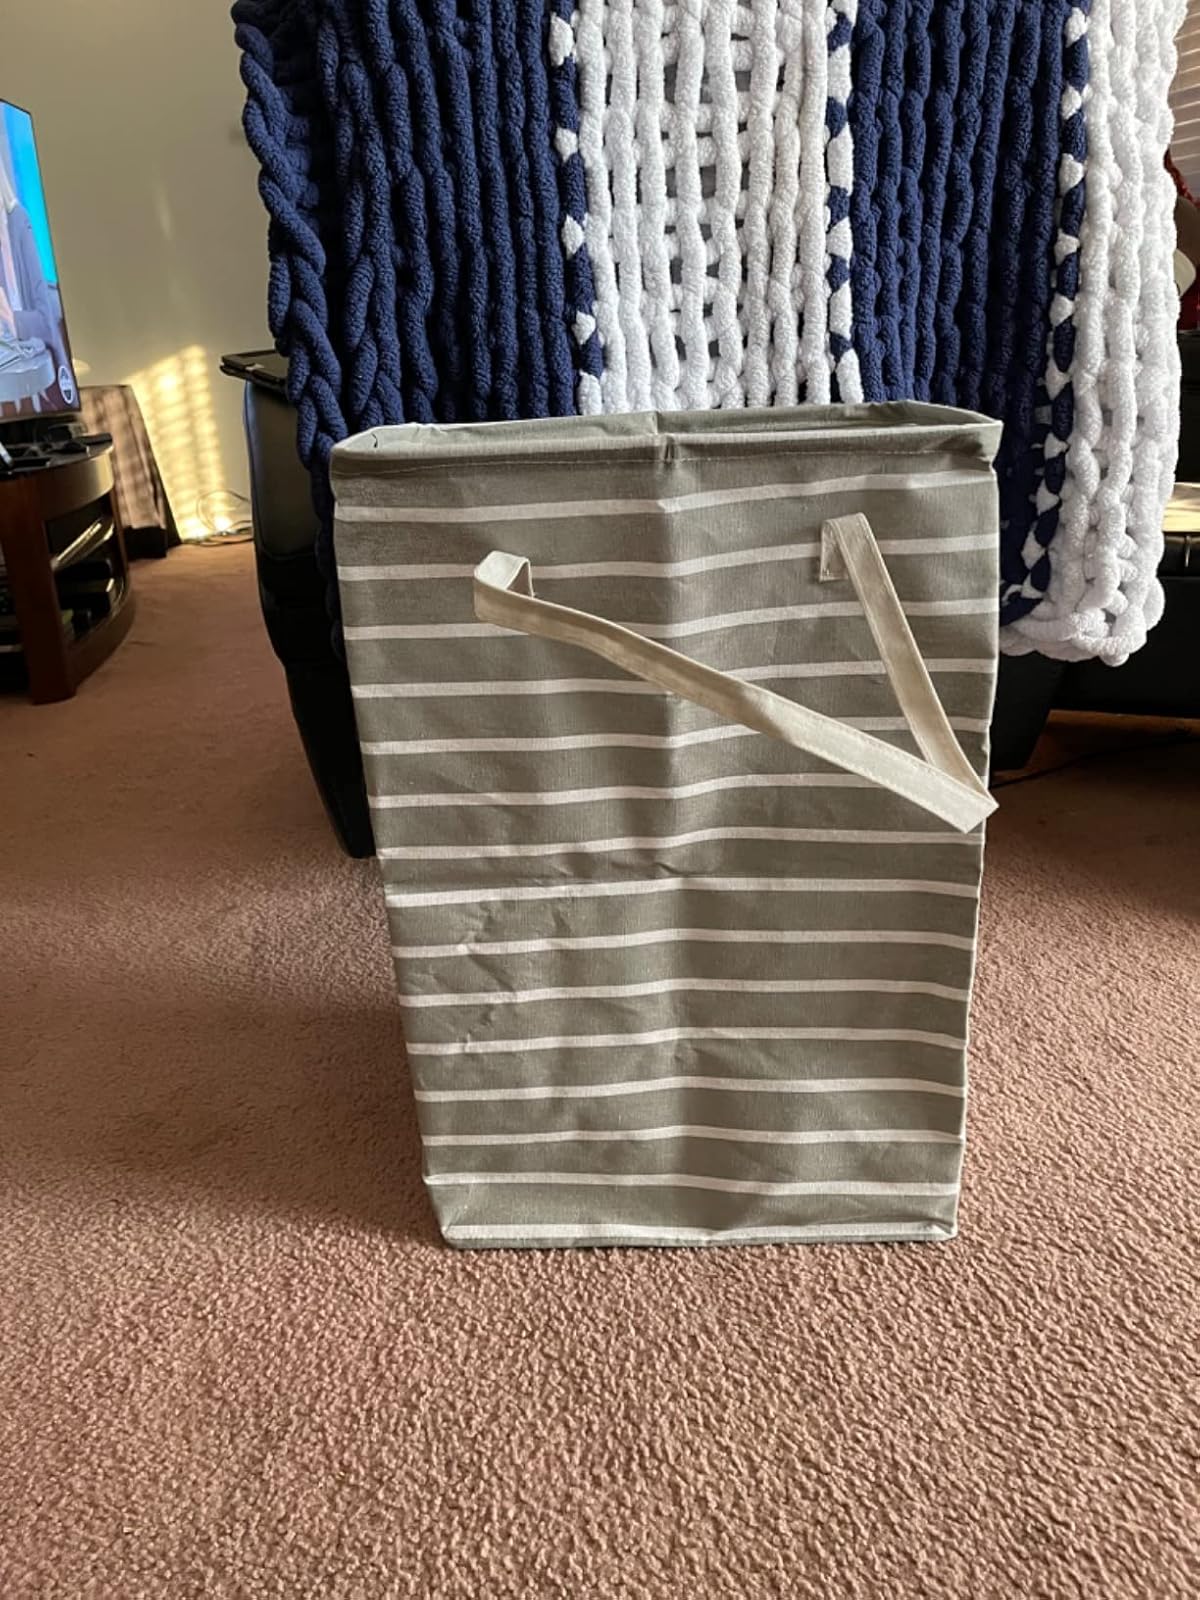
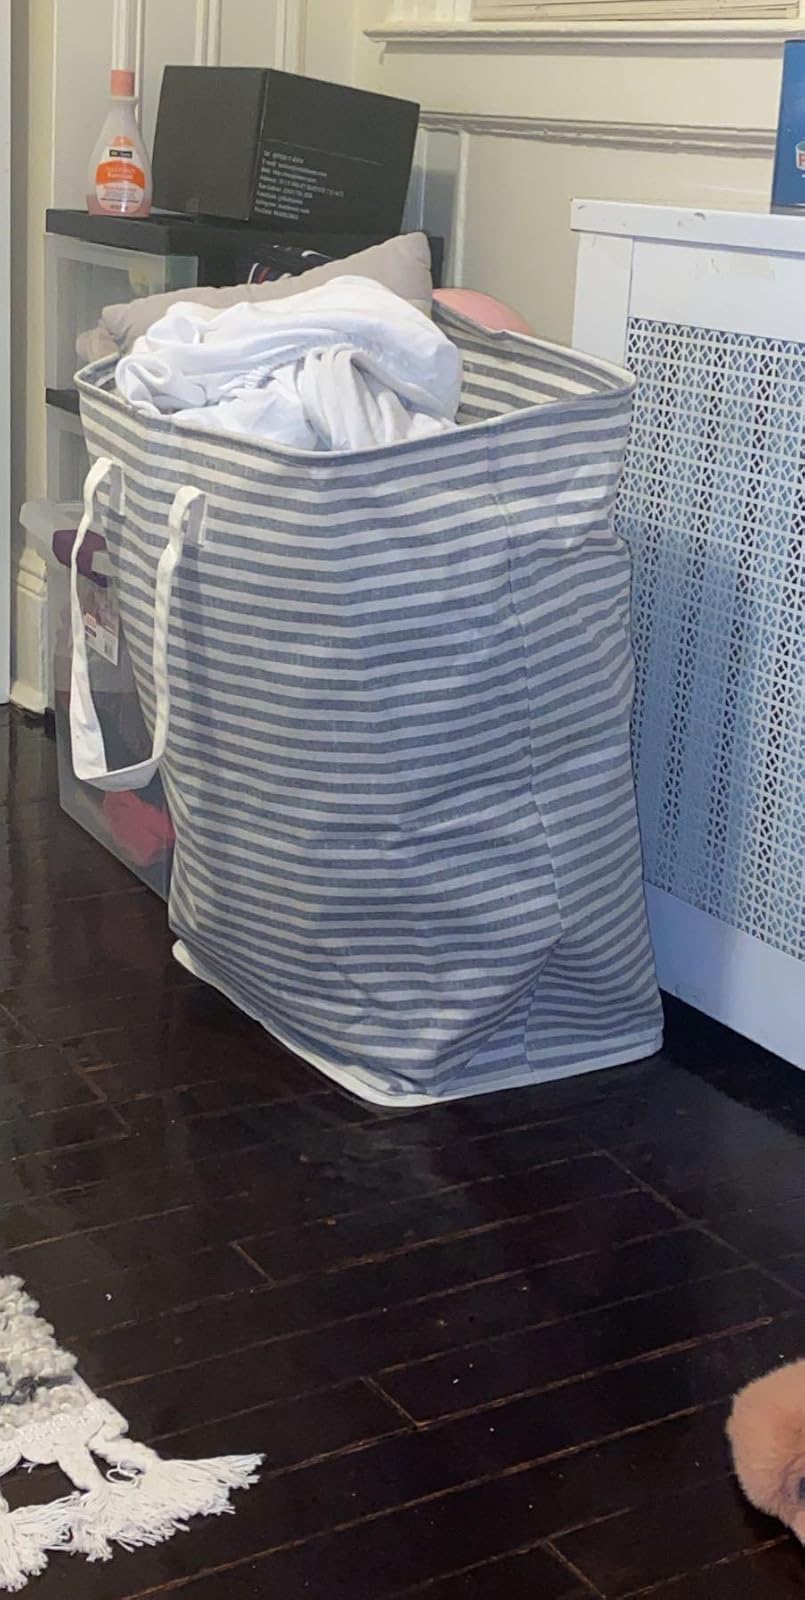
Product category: items_hamper
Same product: no